Pembina, North Dakota

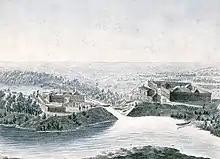
Fort Daer of the HBC and across the Pembina River on the right old Fort Pembina built by the NWC (painted by Peter Rindisbacher in 1822)

The Pembina area was historically at the borders of the territories of the Lakota, the Chippewa, and the Assiniboine, American Indian tribes, who competed for hegemony. Their conflict increased beginning with the French introduction of firearms in the late 17th century as part of their goods traded for furs. The first known European] visitors to the Pembina region were the French La Vérendrye family in the early 18th century.